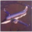
Label: airplane